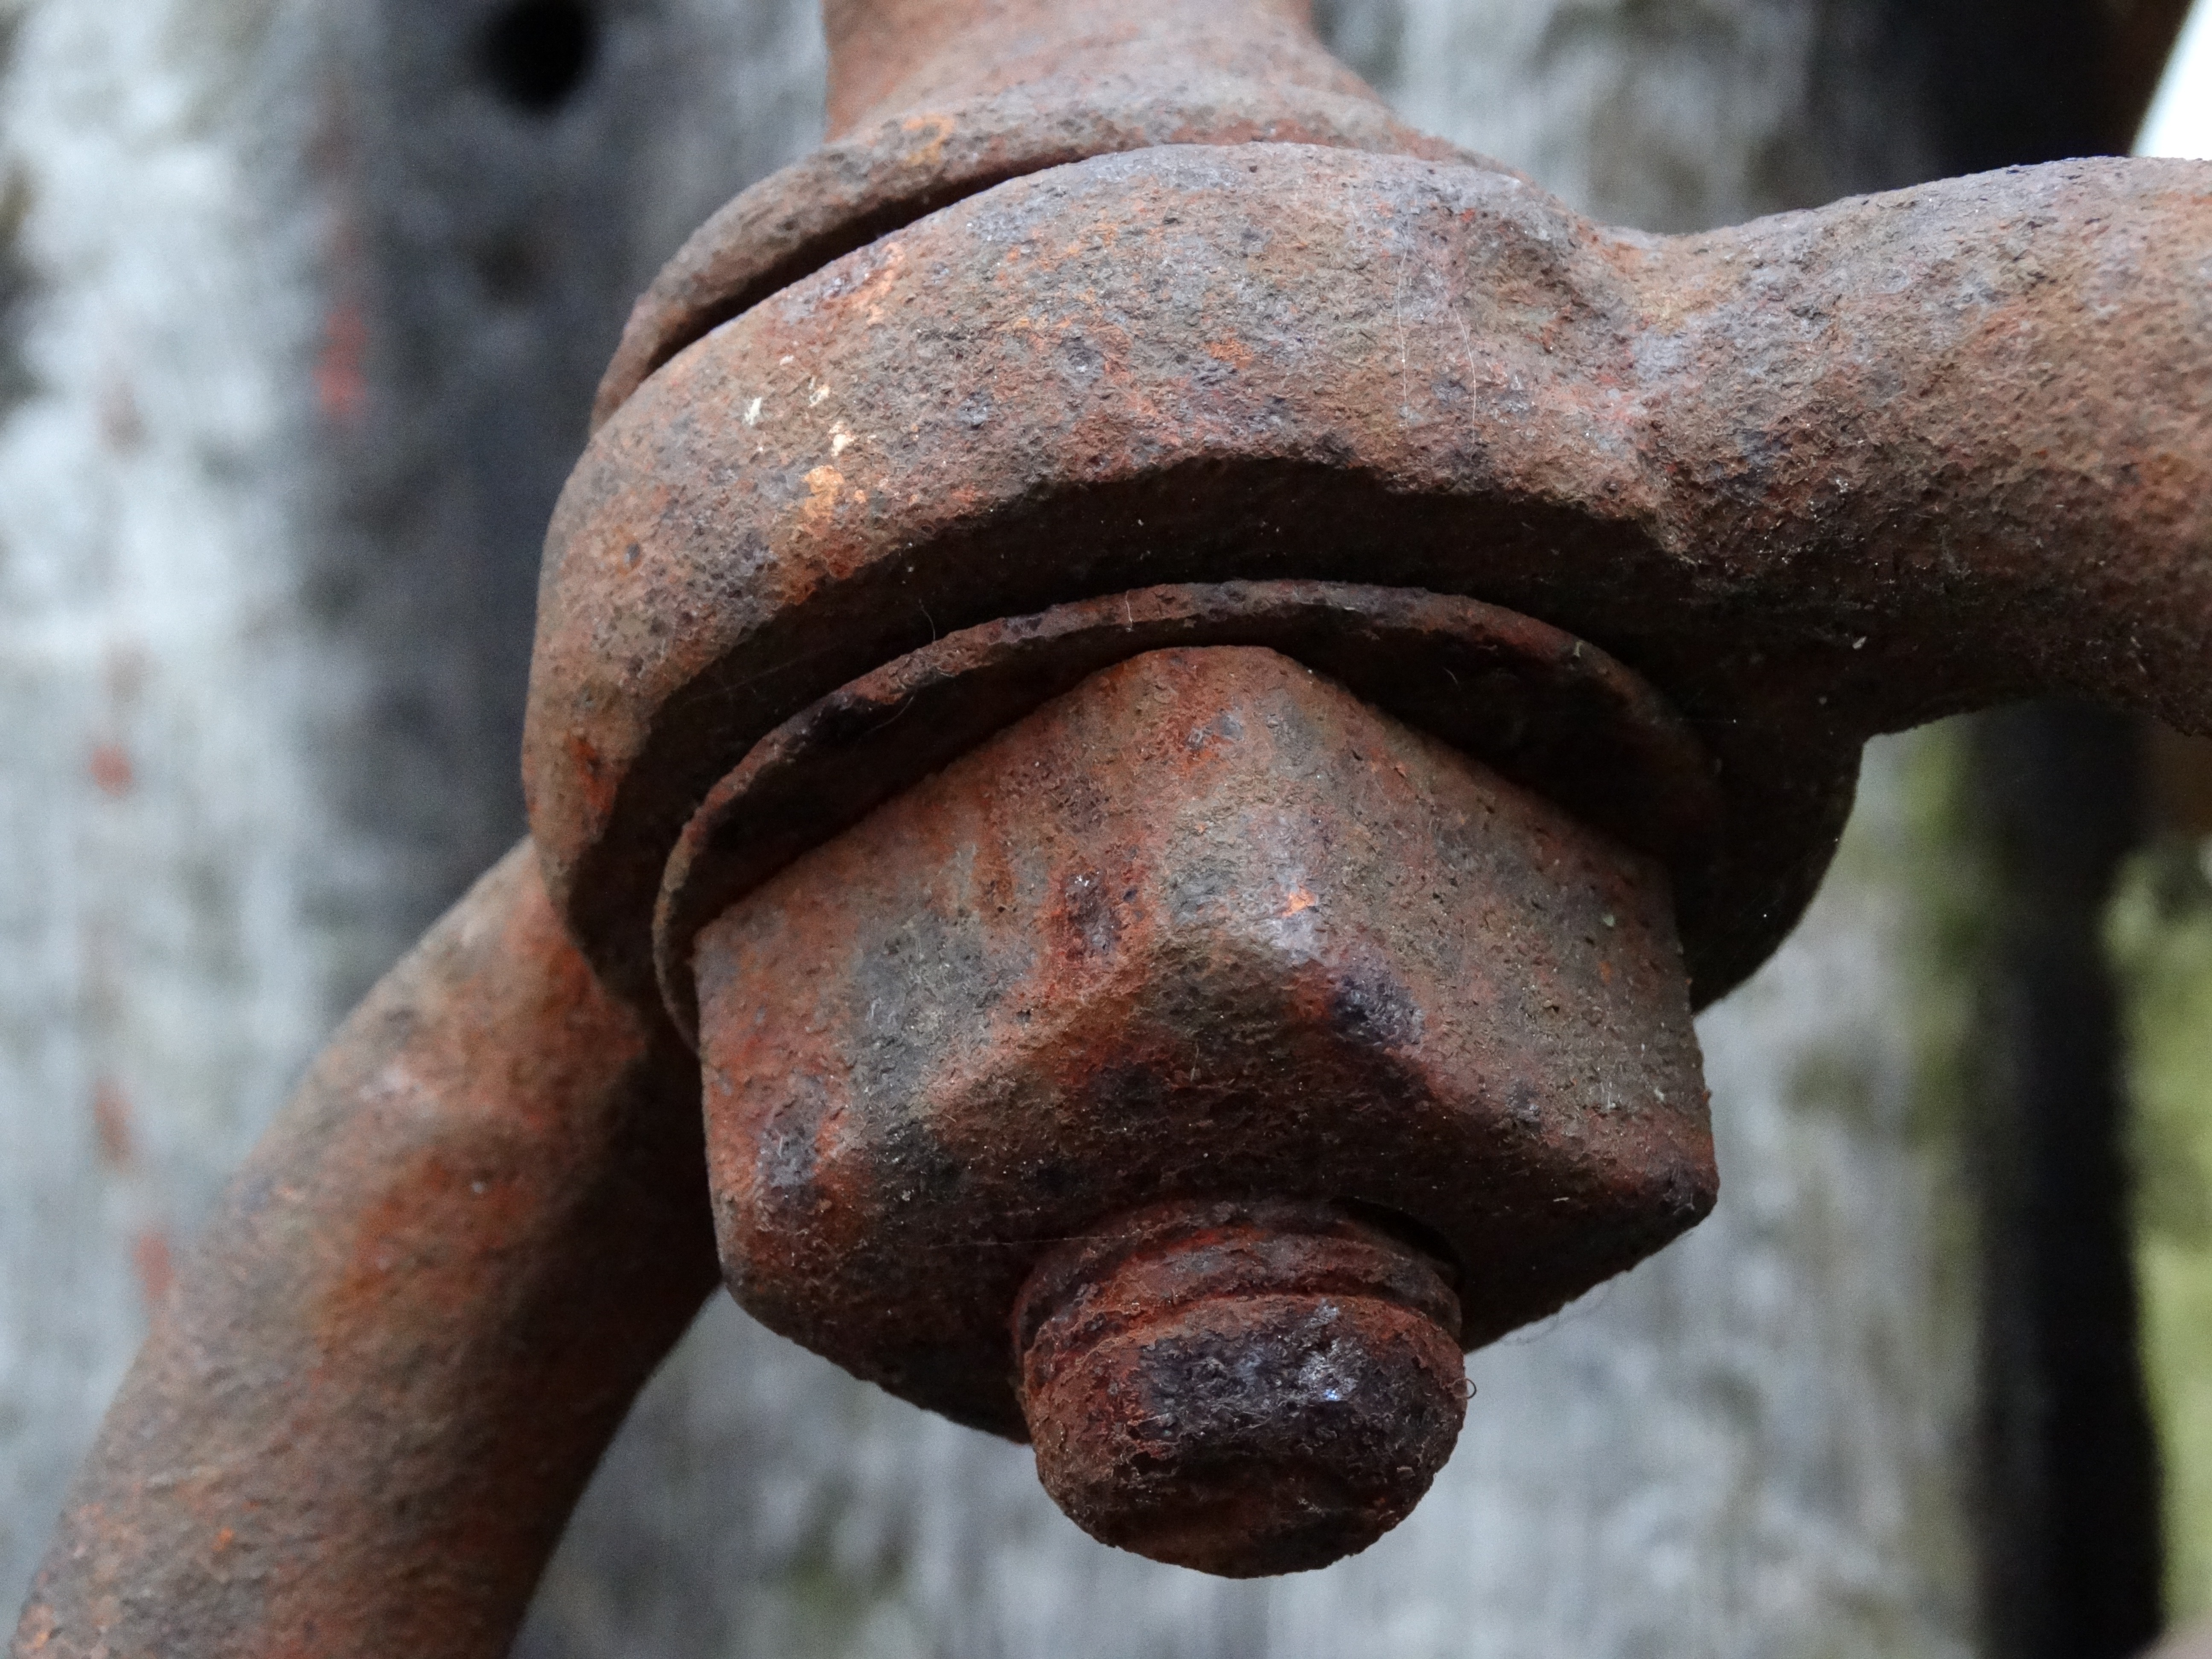
wheel, rust, statue, metal, material, screw, close up, sculpture, art, mother, iron, carving, connection, gland, stainless, scrap iron